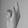
ASL letter: K